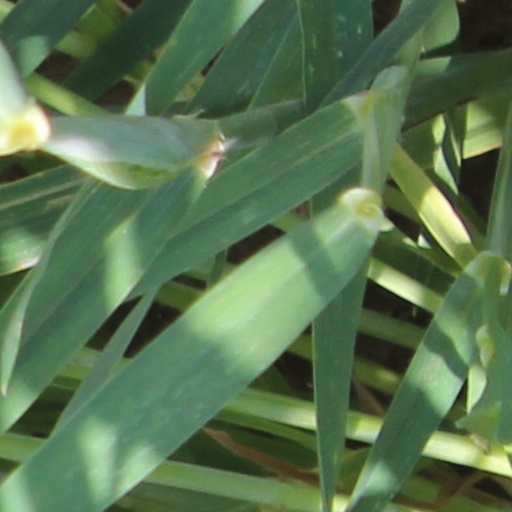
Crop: wheat